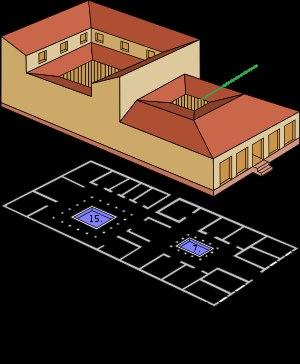
Le compluvium est le terme latin pour désigner une ouverture dans le toit destinée à recueillir les eaux de pluie.